Antonin Besse

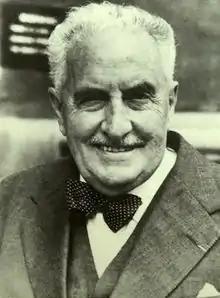
Antonin Besse

Antonin Besse (26 June 1877 – 2 July 1951) was a French-born businessman based in Aden, Yemen, where he spent most of his adult life. St Antony's College, Oxford was established in 1950 as a result of a large donation he made to the university.